Papakha

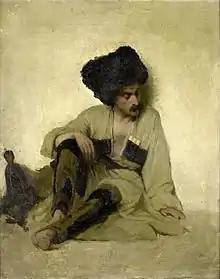
A Caucasian wearing a papakha

The papakha (Abkhaz: нарҭаа рхылҧа, ; Armenian: փափախ, romanized: p‘ap‘akh, Armenian pronunciation: [pʰɑˈpʰɑχ]; Azerbaijani: papaq, پاپاق, lit. 'Hat', Chechen: холхазан-куй, romanized: holhazan-kuy; Georgian: ფაფახი, papakhi, ], Ingush: кий/элтар-кий, Ossetian: Уæлдзарм худ) is a sheepskin hat worn by men throughout the Caucasus and also in uniformed regiments in the region and beyond. The word "papakha" is of Turkic origin ("papakh)".